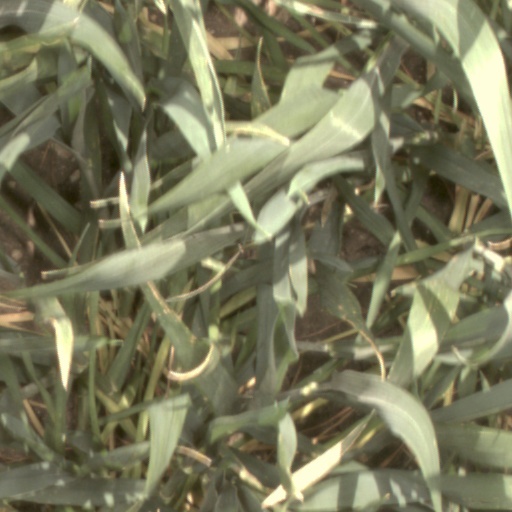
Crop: wheat